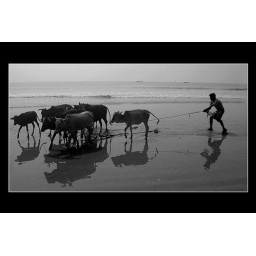
Here a man controlling his cows at the beach of Mandarmoni- a newly formed beach in West Bengal in India.